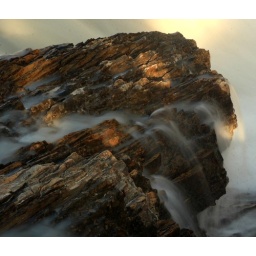
Long exposure of water seeping over a rock near the Natural Bridge in Yoho National Park